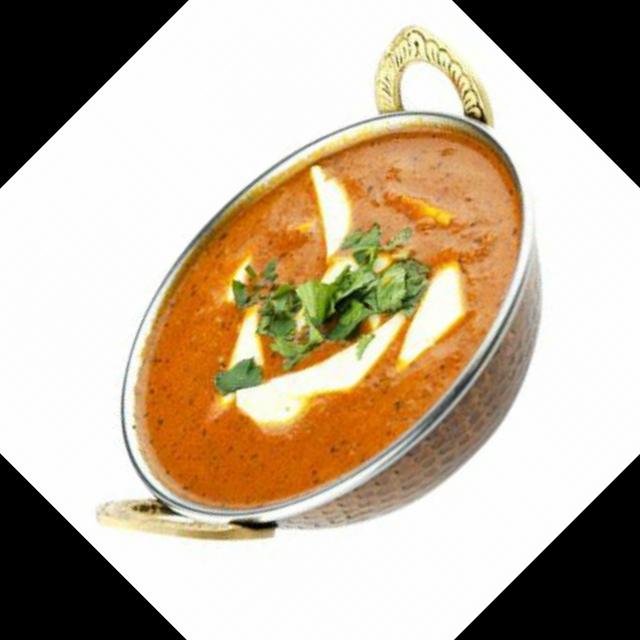
Dish: shahi_paneer